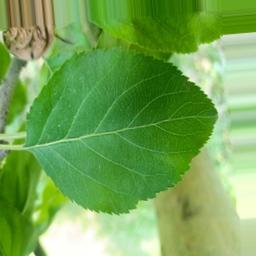
Label: Healthy